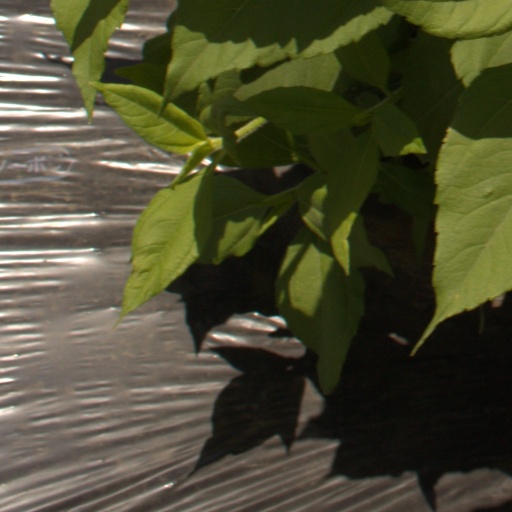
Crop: Jerusalem artichoke